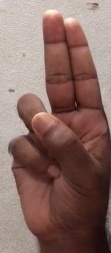
ASL sign: U